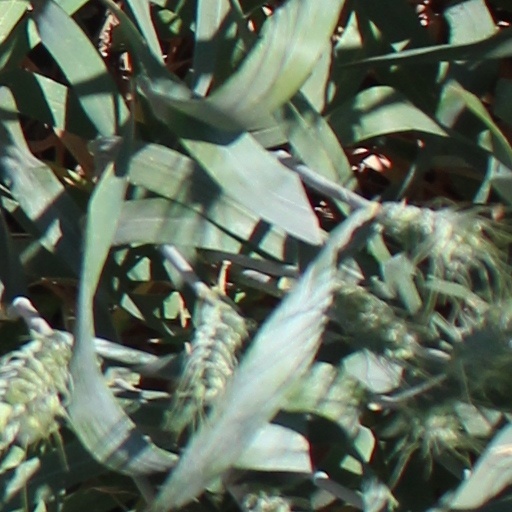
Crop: wheat